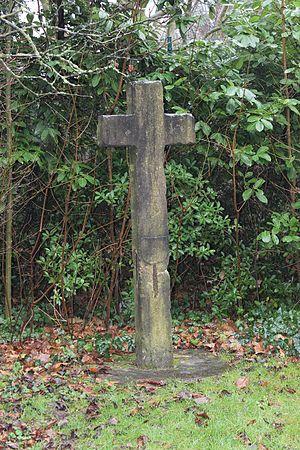
La croix de Luizet à Villeurbanne.
Croix-Luizet est un quartier de la ville de Villeurbanne, dans le département du Rhône, en France.